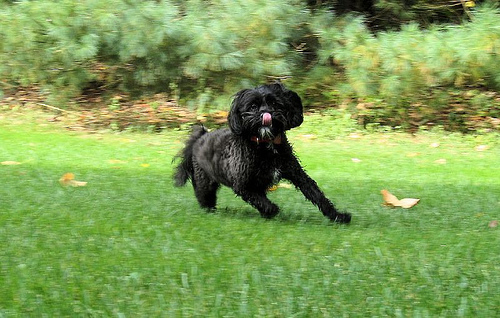
Animal: dog
Breed: havanese